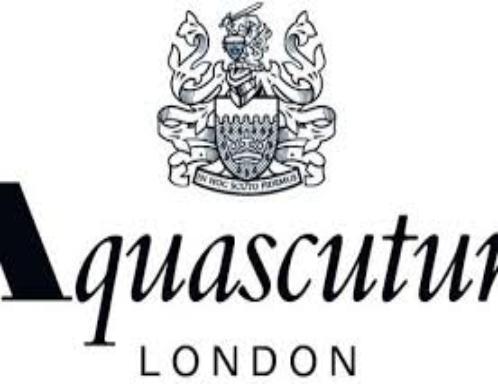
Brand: Aquascutum
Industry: Clothes